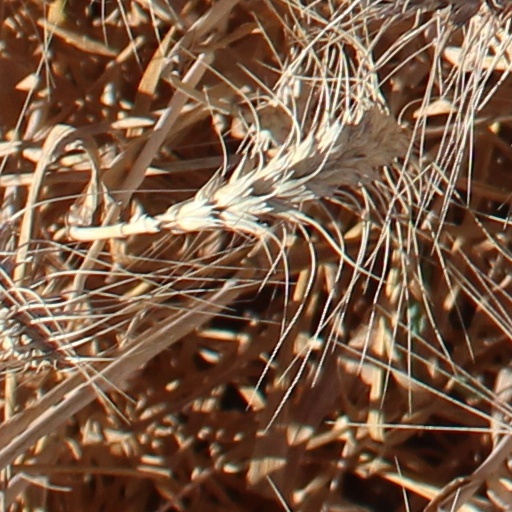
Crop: wheat